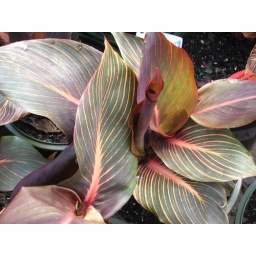
A very bright foliaged canna. Would add a nice tropical feel as a marginal plant in a water garden.